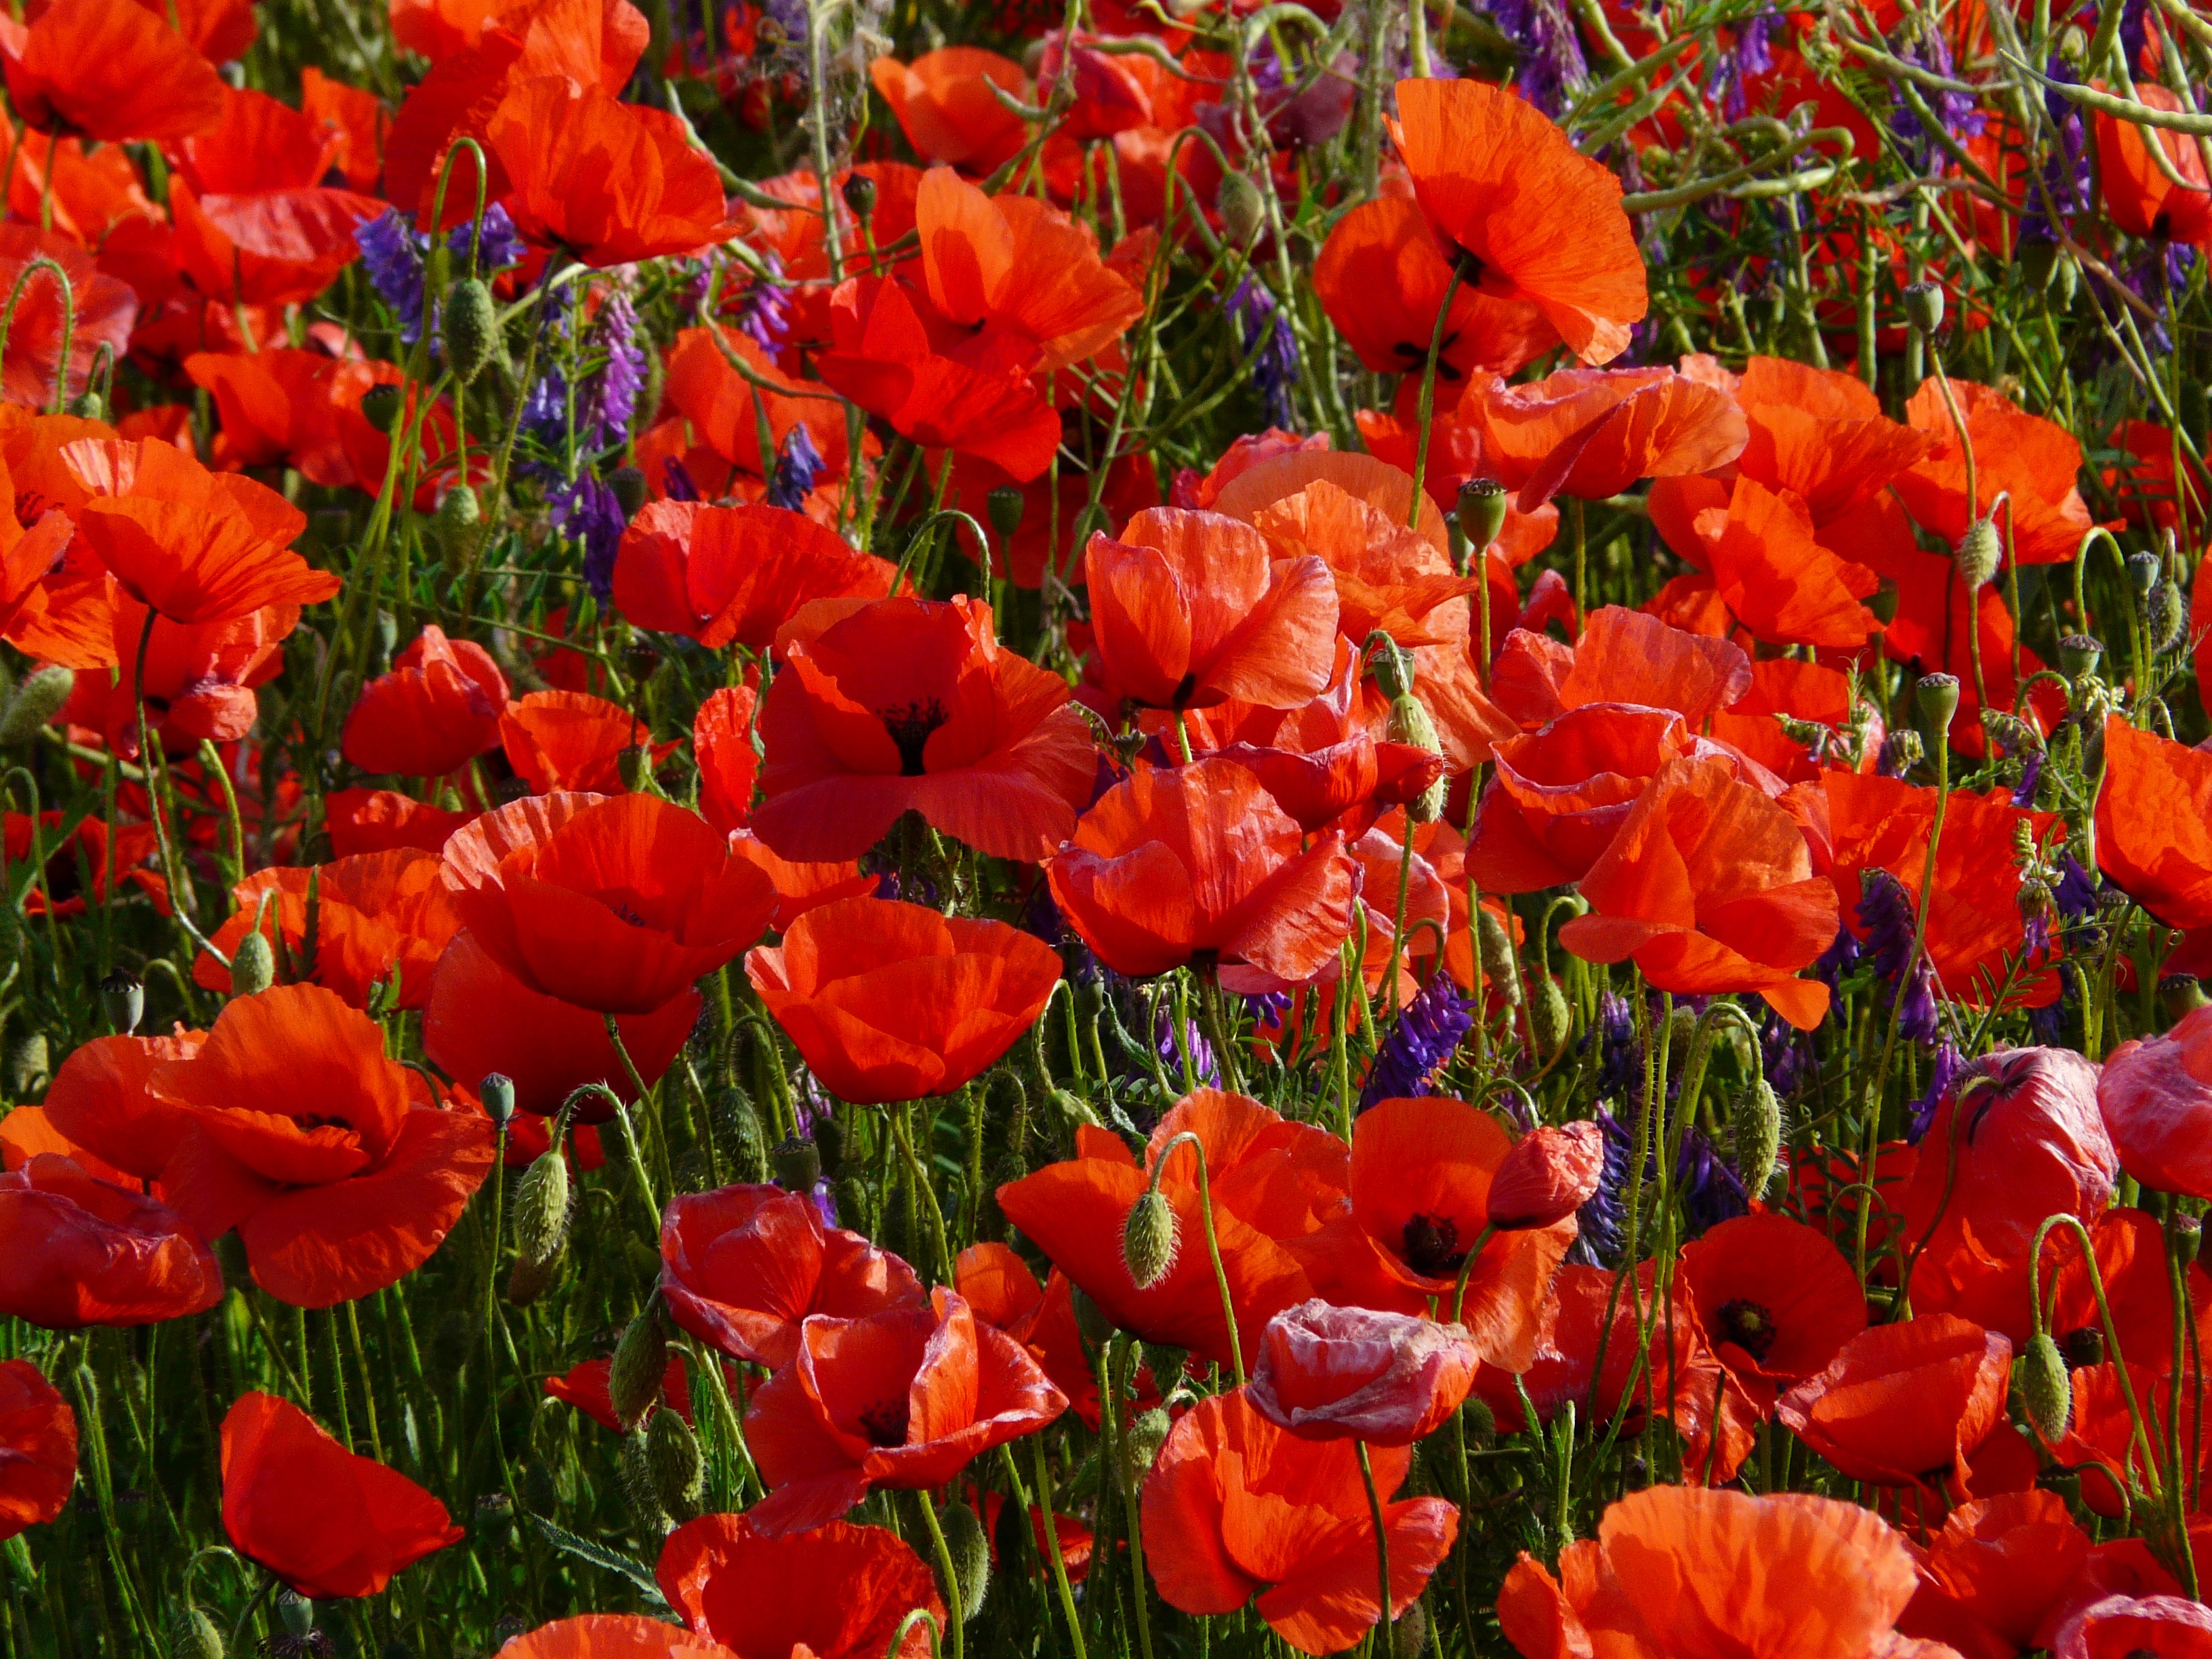
plant, flower, petal, red, flora, wild flower, flowers, poppy, coquelicot, flowering plant, eschscholzia californica, annual plant, land plant, poppy family